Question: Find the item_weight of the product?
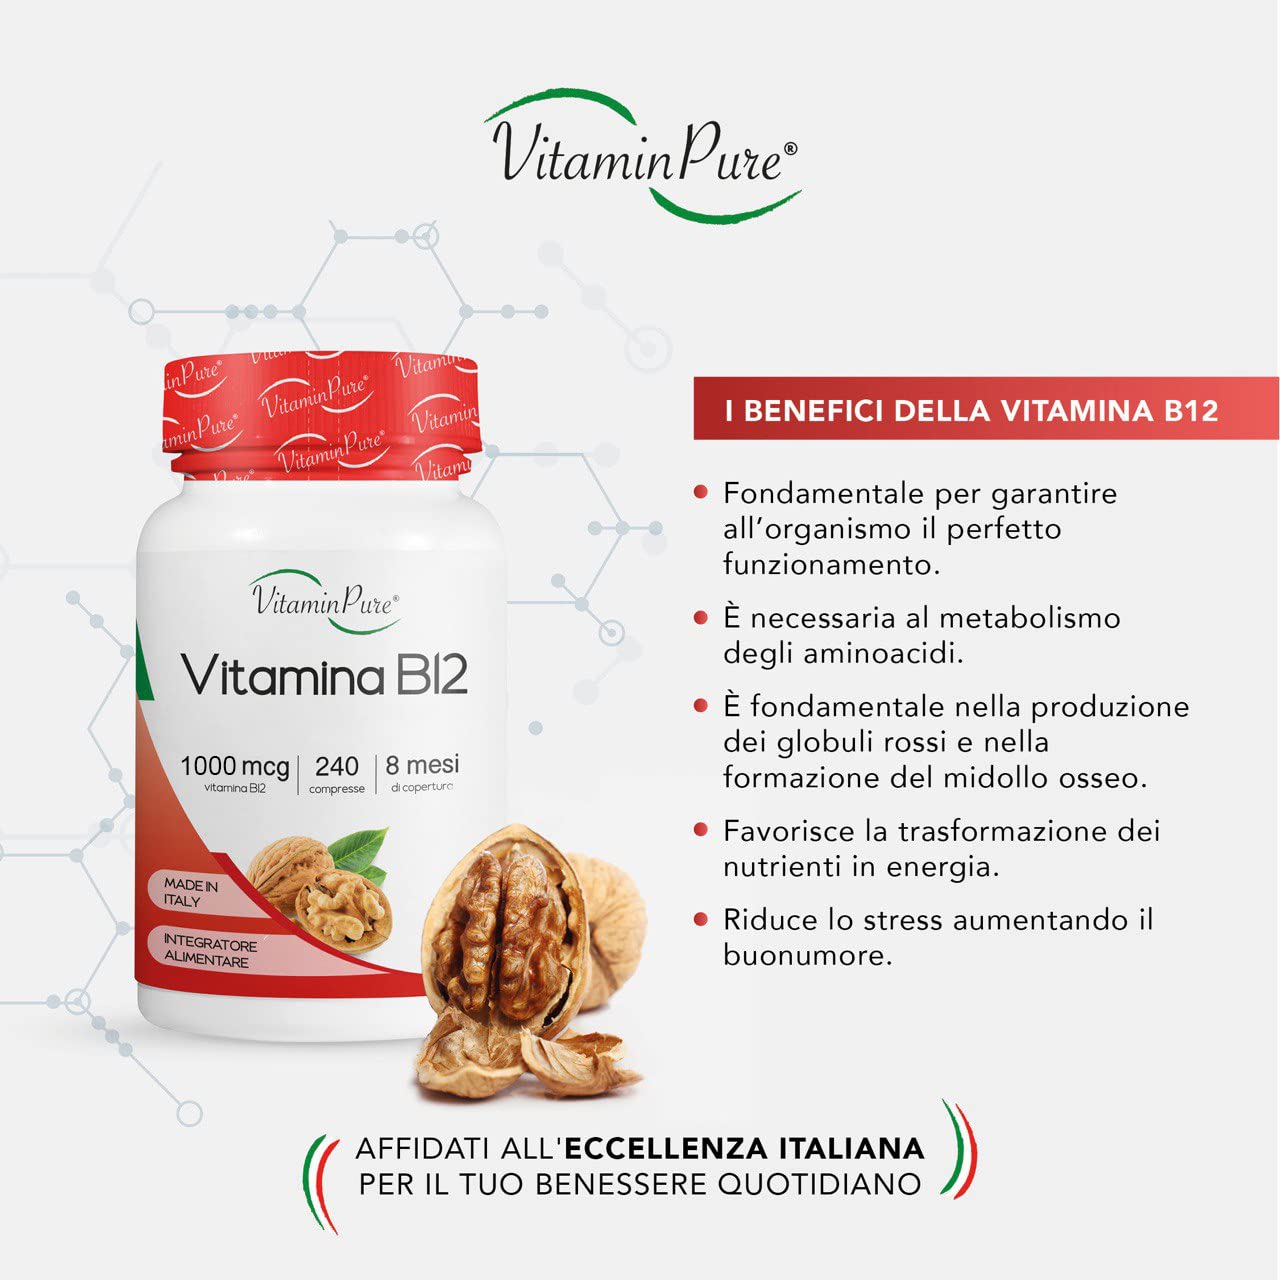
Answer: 1000.0 microgram